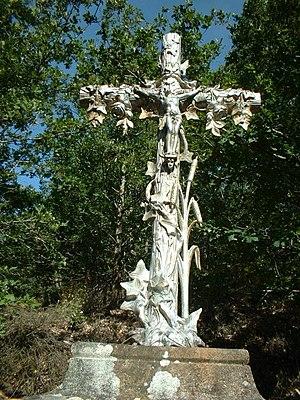
Meljac est une commune française située dans le département de l'Aveyron en région Occitanie.